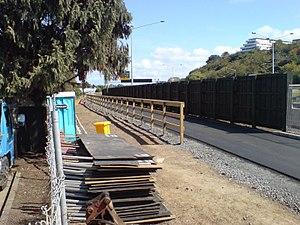
Les toilettes mobiles, également connues sous les appellations « toilettes portables », « toilettes autonomes », « WC chimiques », ou, selon les termes de la norme de service européenne NF EN 16194 : « cabines sanitaires mobiles autonomes », sont des unités autonomes à usage individuel, facilement transportables, possédant un réservoir des eaux usées non raccordé à un collecteur d'assainissement.